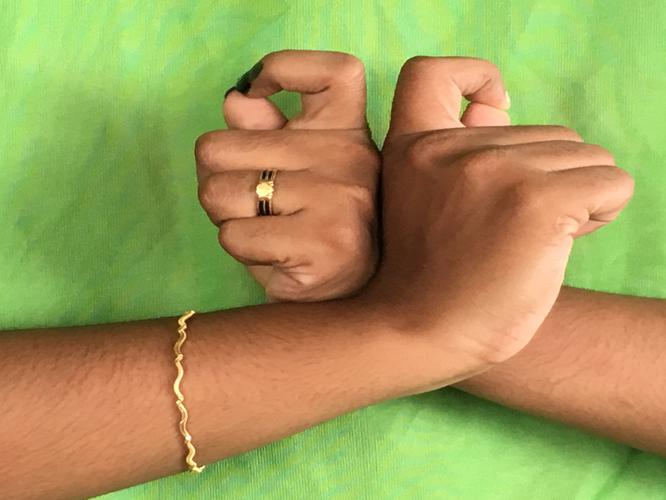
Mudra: Berunda
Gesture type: double_hand